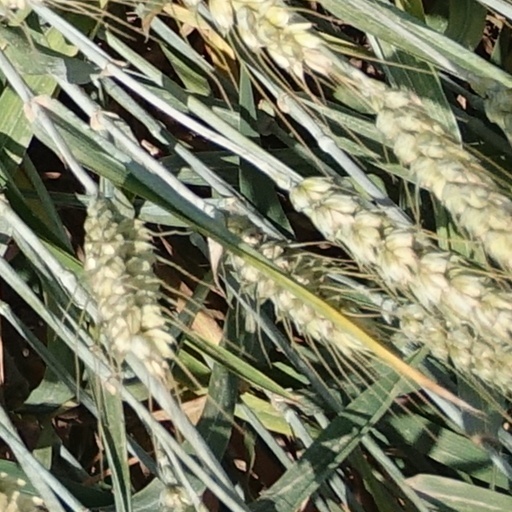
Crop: wheat